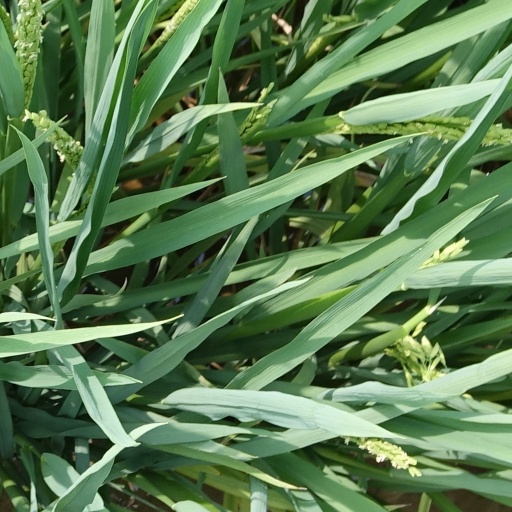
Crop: rice